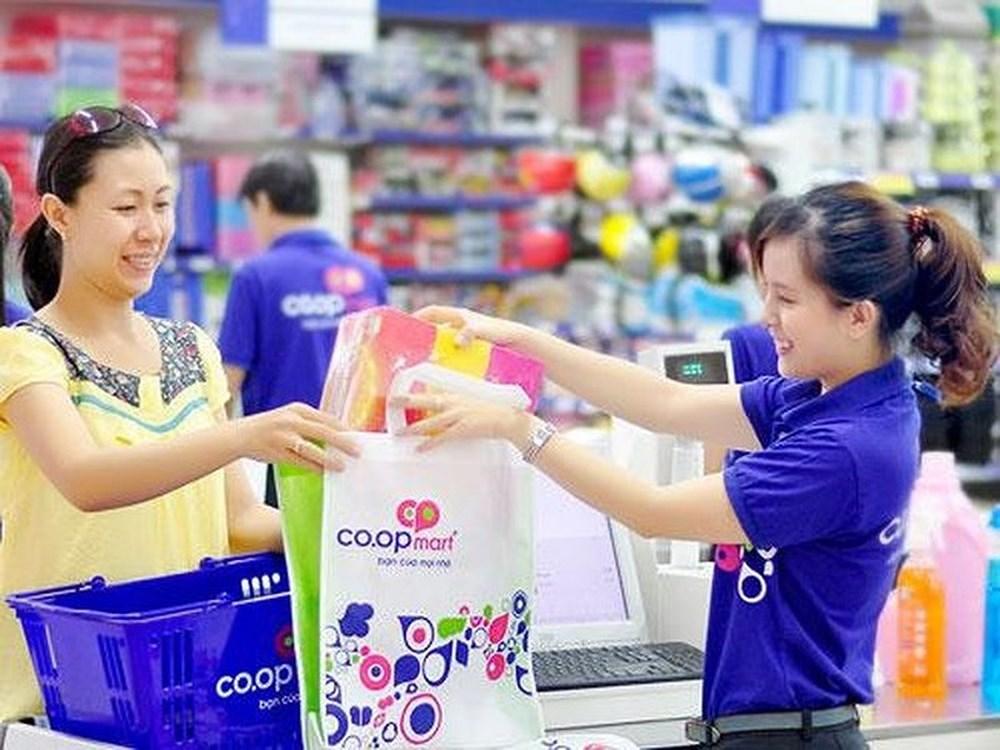
người phụ nữ mặc áo vàng đang đứng bên một giỏ hàng màu xanh